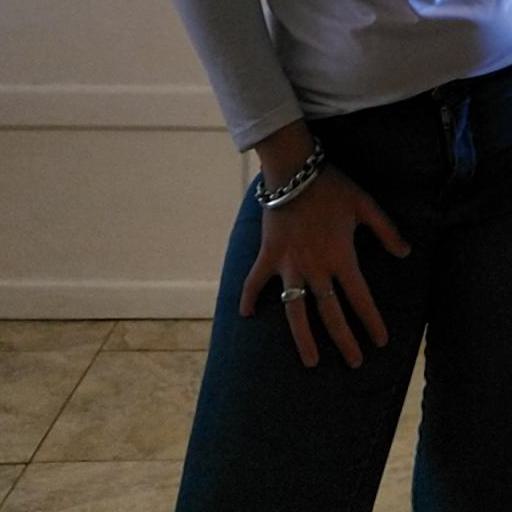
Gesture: no_gesture